Fascial compartments of arm

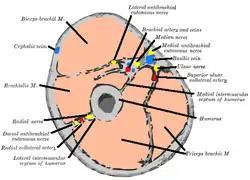
Anterior (at top) and posterior (at bottom) compartments

The anterior compartment of the arm is also known as the "flexor compartment" of the arm as its main action is that of flexion. The anterior compartment is one of the two anatomic compartments of the upper arm, the other being the posterior compartment.